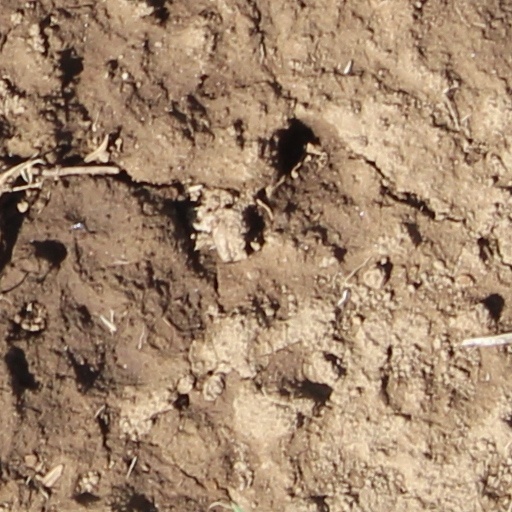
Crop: wheat